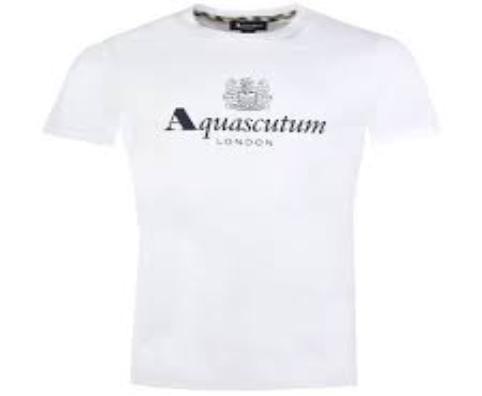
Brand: Aquascutum
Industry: Clothes